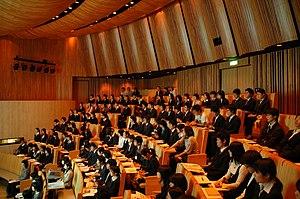
Le recrutement groupé de nouveaux diplômés est la coutume prise par les entreprises japonaises d'embaucher chaque année en une fois les futurs ou nouveaux diplômés.